Answer in natural language. Which object is closer to the camera taking this photo, Doorway (highlighted by a blue box) or brown colour desk  shape square (highlighted by a green box)? Choose between the following options: brown colour desk  shape square (highlighted by a green box) or Doorway (highlighted by a blue box)
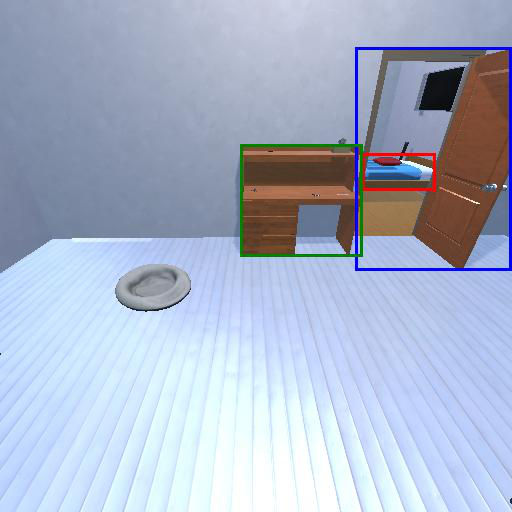
<answer>brown colour desk  shape square (highlighted by a green box)</answer>